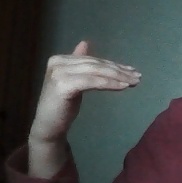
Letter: khaa